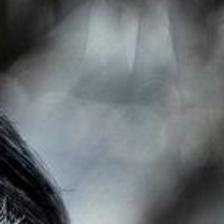
Label: faces